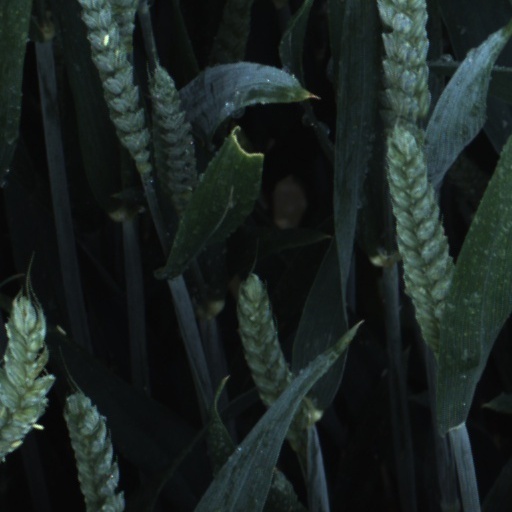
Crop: wheat